C.J. Wright House

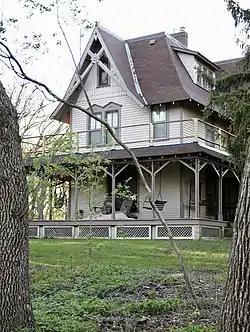

The C.J. Wright House is a historic building located in Fergus Falls, Minnesota, United States. Minneapolis architect Leroy S. Buffington supplied the designs for this 2½-story wood frame residence. Isaac H. Hobbs & Son, architect firm from Philadelphia created the house drawings. Local carpenter J.O. Crummett built it from 1881 to 1882. Construction began under the direction of George B. Wright and completed by his nephew C.J. Wright. The Wrights were Vermont natives who surveyed and were involved in developing the new town of Fergus Falls. The Queen Anne style structure follows an irregular plan. It is also a Stick style variant of the Gothic Revival style. The Gothic Revival is found in the scissor-trusses with an eight-pointed star medallion on each of the gables and the scroll-sawn spandrels of the wrap-around front porch. The house was listed on the National Register of Historic Places in 1978. The house has seen 6 generations of continuous family ownership.